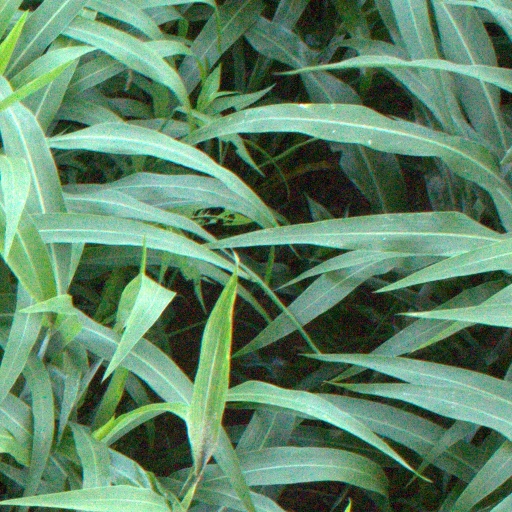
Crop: sorghum